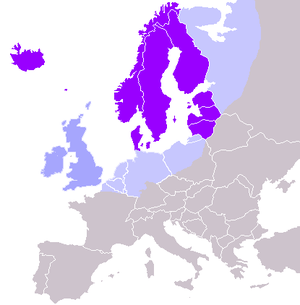
Dans un sens restreint, l’Europe du Nord désigne généralement des pays nordiques de langues scandinaves et de langues fenniques. Dans une vision plus large, l'Europe du Nord désigne toute la moitié nord de l'Europe.